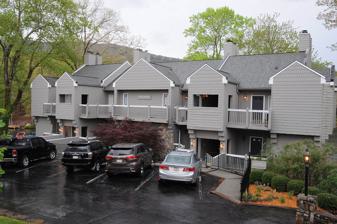
Building: Hillmont (Lake Toxaway, North Carolina)
Country: United States of America
Year built: 1915
Historic house in North Carolina, United States United States historic place Hillmont U.S. National Register of Historic Places Show map of North Carolina Show map of the United States Location W side of Lake Toxaway 3 mi. N of US 64, Lake Toxaway, North Carolina Coordinates 35°8′27″N 82°57′10″W / 35.14083°N 82.95278°W / 35.14083; -82.95278 Area 2 acres (0.81 ha) Built 1915 ( 1915 ) NRHP reference No. 86002871 Added to NRHP October 16, 1986 Hillmont , also known as the Armstrong-Moltz House and Greystone Inn, is a historic home located at Lake Toxaway , Transylvania County, North Carolina .  It was built about 1915, and is a large 2 + 1 ⁄ 2 -story, board and batten sheathed square block with two rambling stone additions.  It features flower boxes on all windows, balconies, and casement windows, which give an impression of Swiss-chalet design.  It was rehabilitated as the Greystone Inn in the mid-1980s. It was listed on the National Register of Historic Places in 1986. After closing in 2015, the Greystone Inn was purchased by Geoff and Shannon Ellis in 2017. The new owners renovated the Greystone Inn during the winter and spring of 2018 to bring the inn back to its former glory, and reopened the inn to the public in May 2018. The Greystone Inn is open year-round with 30 guest rooms, a lakeside restaurant, and a full-service spa. References